Yuko Nasaka

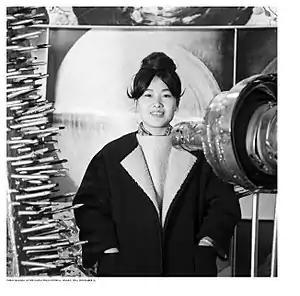

Yuko Nasaka (名坂有子, "Nasako Yuko", born 1938) is a Japanese avant-garde artist who is known for her involvement with the Gutai Art Association.